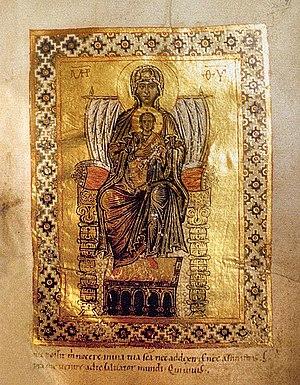
Le psautier d'Egbert est un manuscrit enluminé de l'époque ottonienne qui est considéré comme un chef-d'œuvre de l'art du Haut Moyen Âge. Il a été inscrit à la liste du patrimoine de l'humanité de l'UNESCO en 2003, avec neuf autres manuscrits de l'école de l'abbaye de Reichenau. Il se trouve au Musée archéologique national de Cividale del Friuli en Italie, sous la cote Codex 136.
La Panakhranta, appelée aussi Vcemilostivaïa